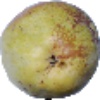
Label: Pear Williams 1